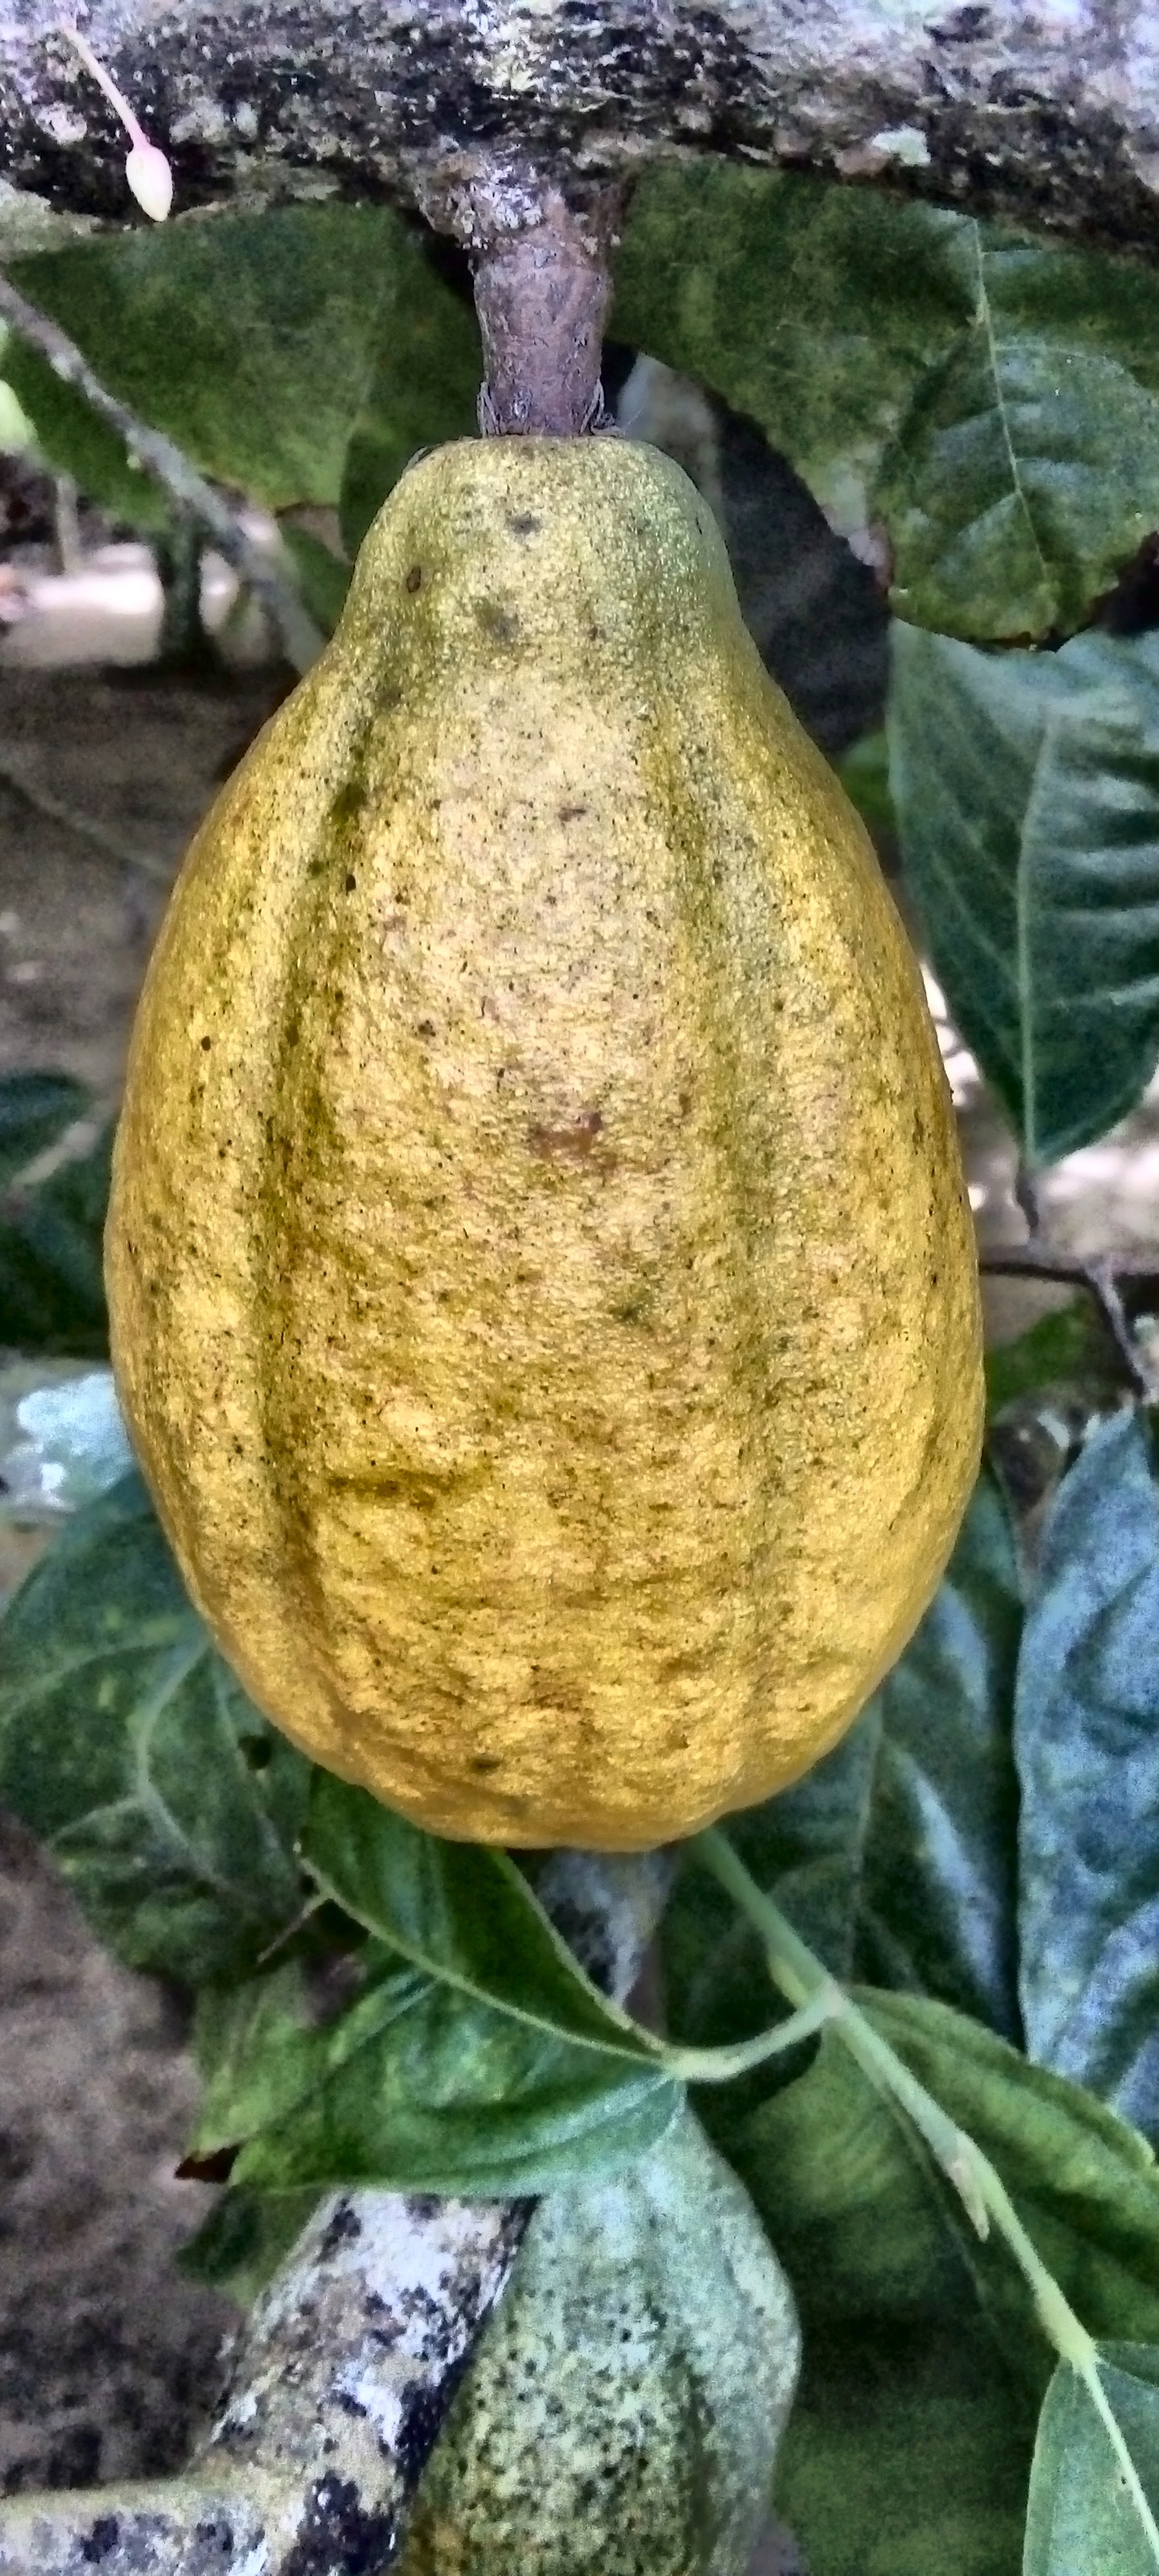
Maturity: mature
Variety: Amelonado